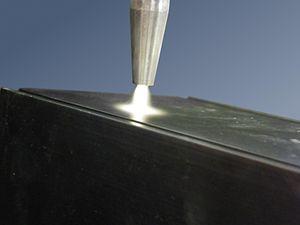
plasma à pression atmosphérique.
Le plasma à pression atmosphérique est le nom donné à une catégorie spéciale de plasma pour lequel la pression approche celle de l’atmosphère.